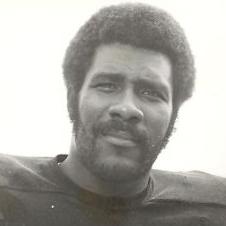
Age: 28